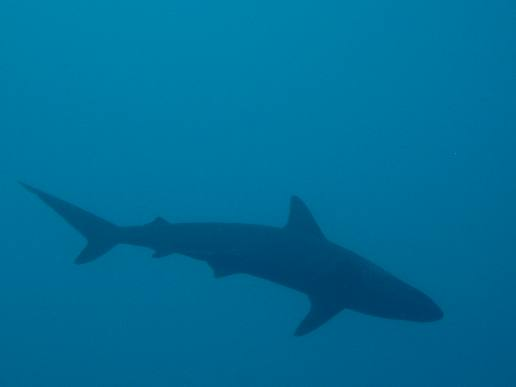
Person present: No